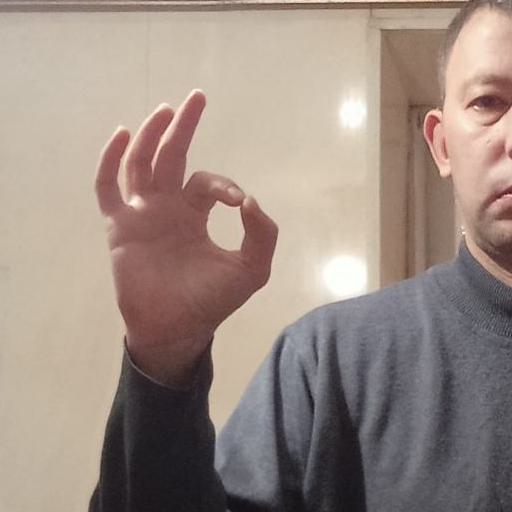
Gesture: ok